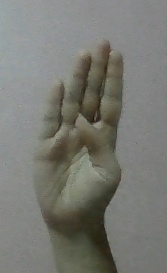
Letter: kaaf